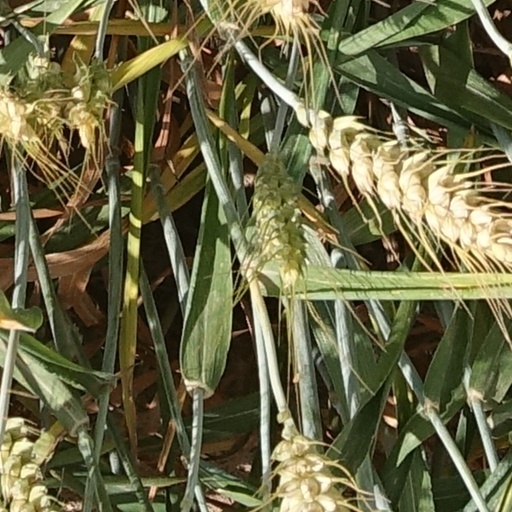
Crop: wheat